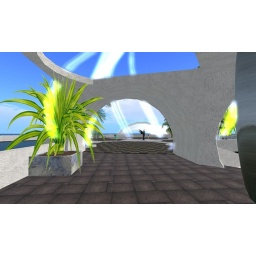
As requested added a range of tropical green plants around the over built areas